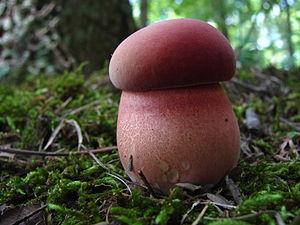
Boletochaete bicolor est un champignon du genre Boletochaete dans la famille des Boletaceae.